Nehmes Bastet

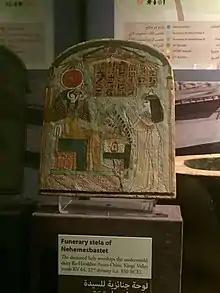
Stela depicting Nehmes Bastet worshipping the composite funerary deity Ra-Horakhty-Atum-Osiris

Nehmes Bastet or Nehemes-Bastet was an Ancient Egyptian priestess who held the office of "chantress"; she was the daughter of the high priest of Amun. She lived during the Twenty-second Dynasty (approximately 945–712 BC) and was buried in tomb KV64 in the Valley of the Kings. It was excavated in 2012 and discovered to be a reuse of a tomb for the burial of a woman of an earlier dynasty, whose name, as yet, is unknown.